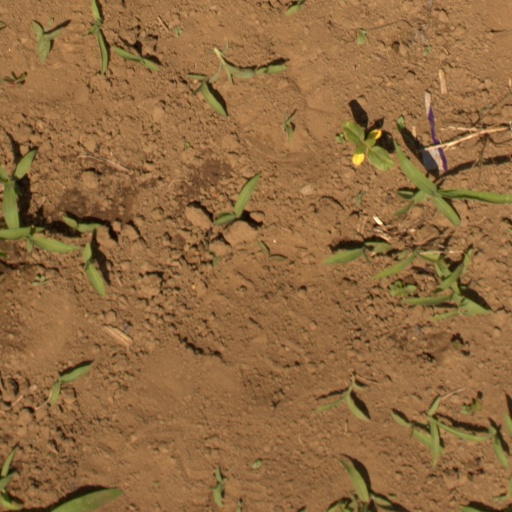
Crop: Jerusalem artichoke